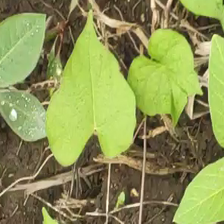
Weed species: Obscure_morning _glory(Ipomoea obscura)